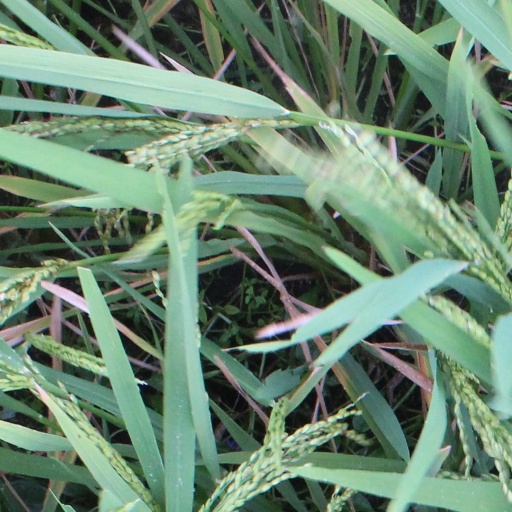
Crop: rice